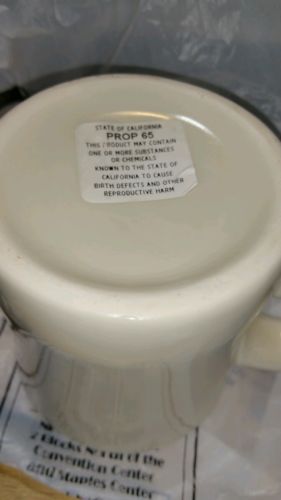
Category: mug